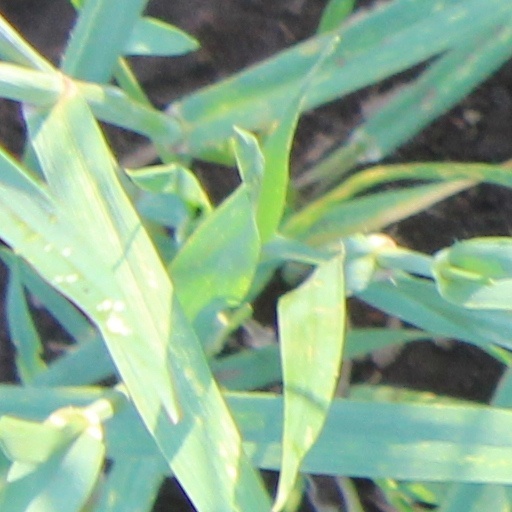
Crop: wheat